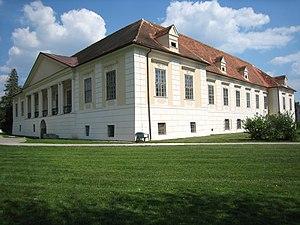
Le château de Retzhof est un château autrichien situé dans la commune de Wagna près de Leibnitz en Styrie. Il est classé aux monuments historiques autrichiens.